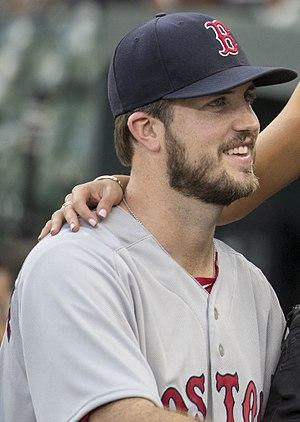
Thomas Andrew Pomeranz est un lanceur gaucher des Padres de San Diego de la Ligue majeure de baseball.